Cosimo Alessandro Collini

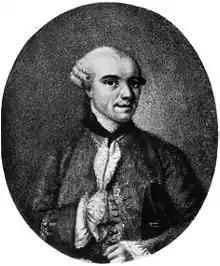
Portrait of Collini, artist unknown

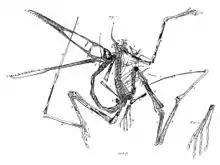
Pterodactyl drawn by Collini in 1784

Cosimo Alessandro Collini (Florence, 14 October 1727-Mannheim, 21 March 1806) was an Italian historian and Voltaire's secretary from 1752 to 1756.